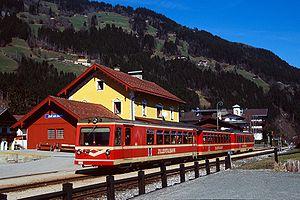
Le Zillertalbahn est une ligne de chemin de fer à voie étroite reliant Jenbach et Mayrhofen, dans le Tyrol autrichien. Elle est exploitée par son propriétaire, la Zillertaler Verkehrsbetriebe Aktien Gesellschaft, qui y fait circuler des trains voyageurs cadencés, des trains touristiques à vapeur et des trains marchandises.